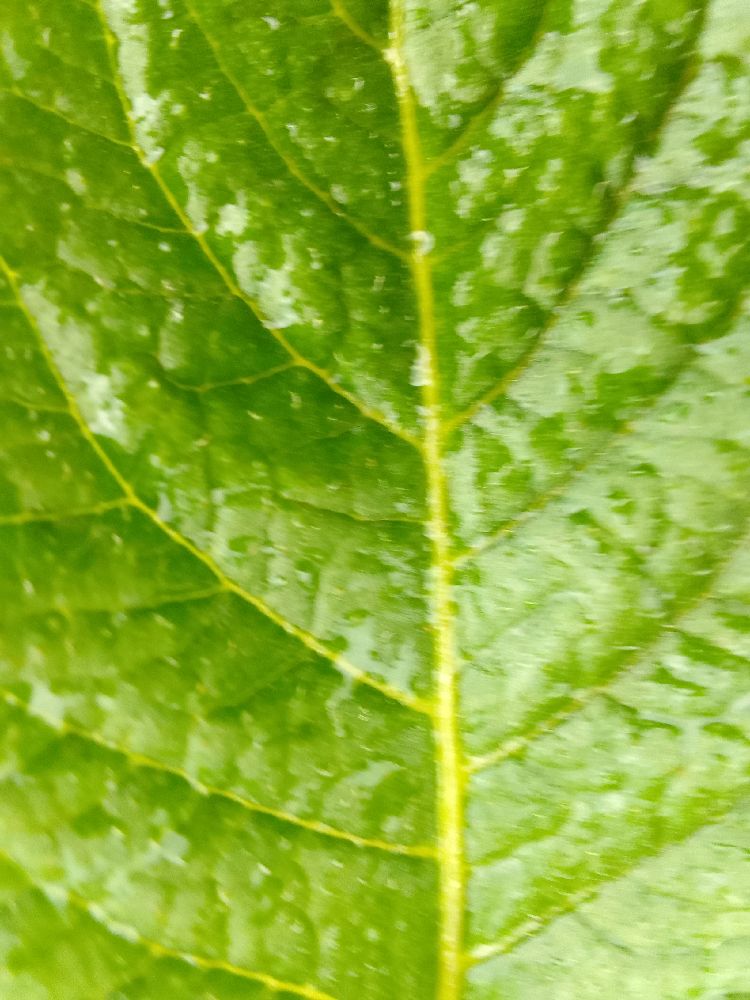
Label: Healthy